Prince Oniangué

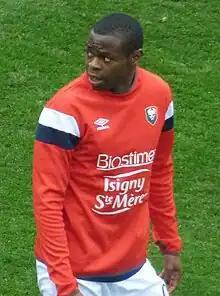
Oniangué in 2020

Prince Alban Oniangué (born 4 November 1988) is a professional footballer who plays as a midfielder. Born in France, he plays for the Republic of the Congo at international level.